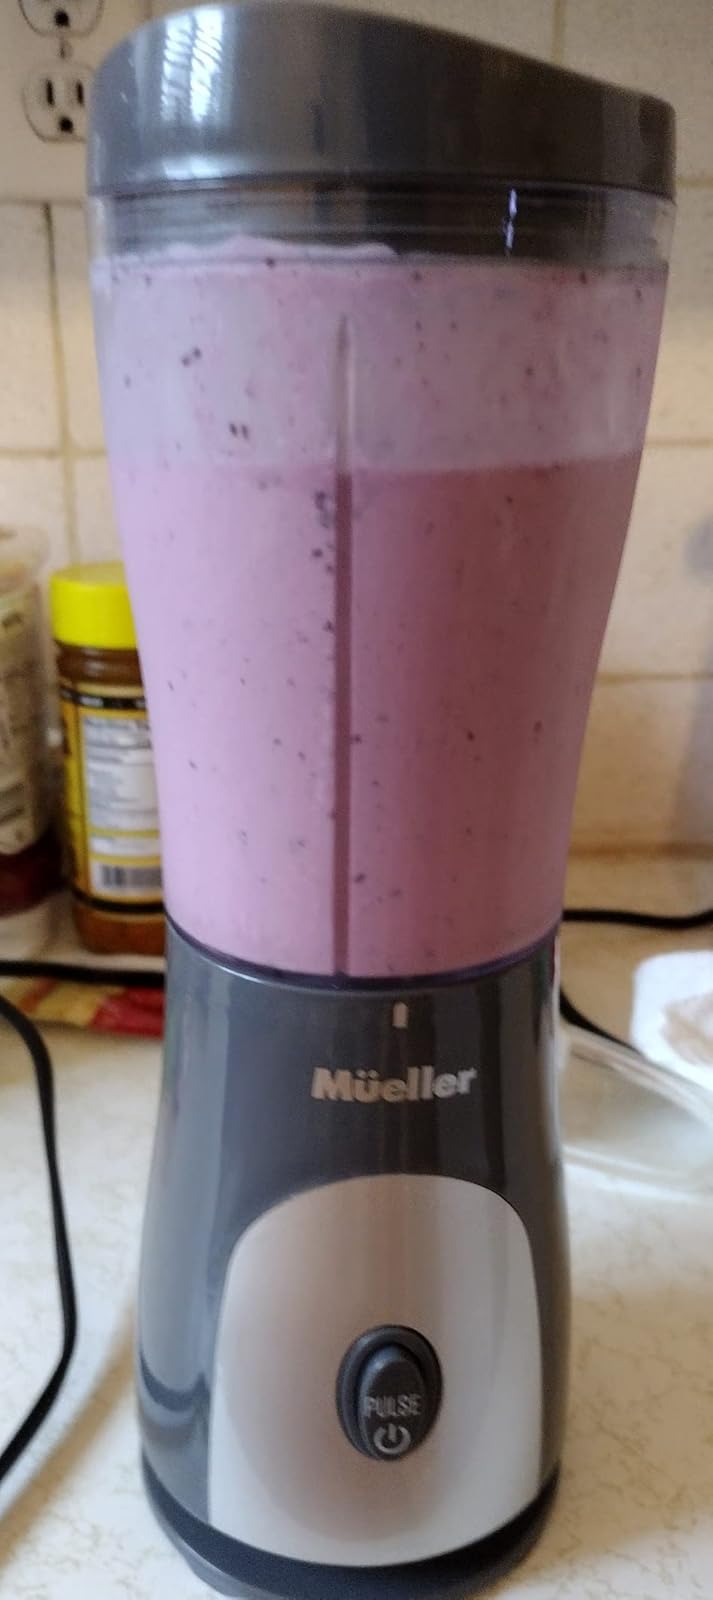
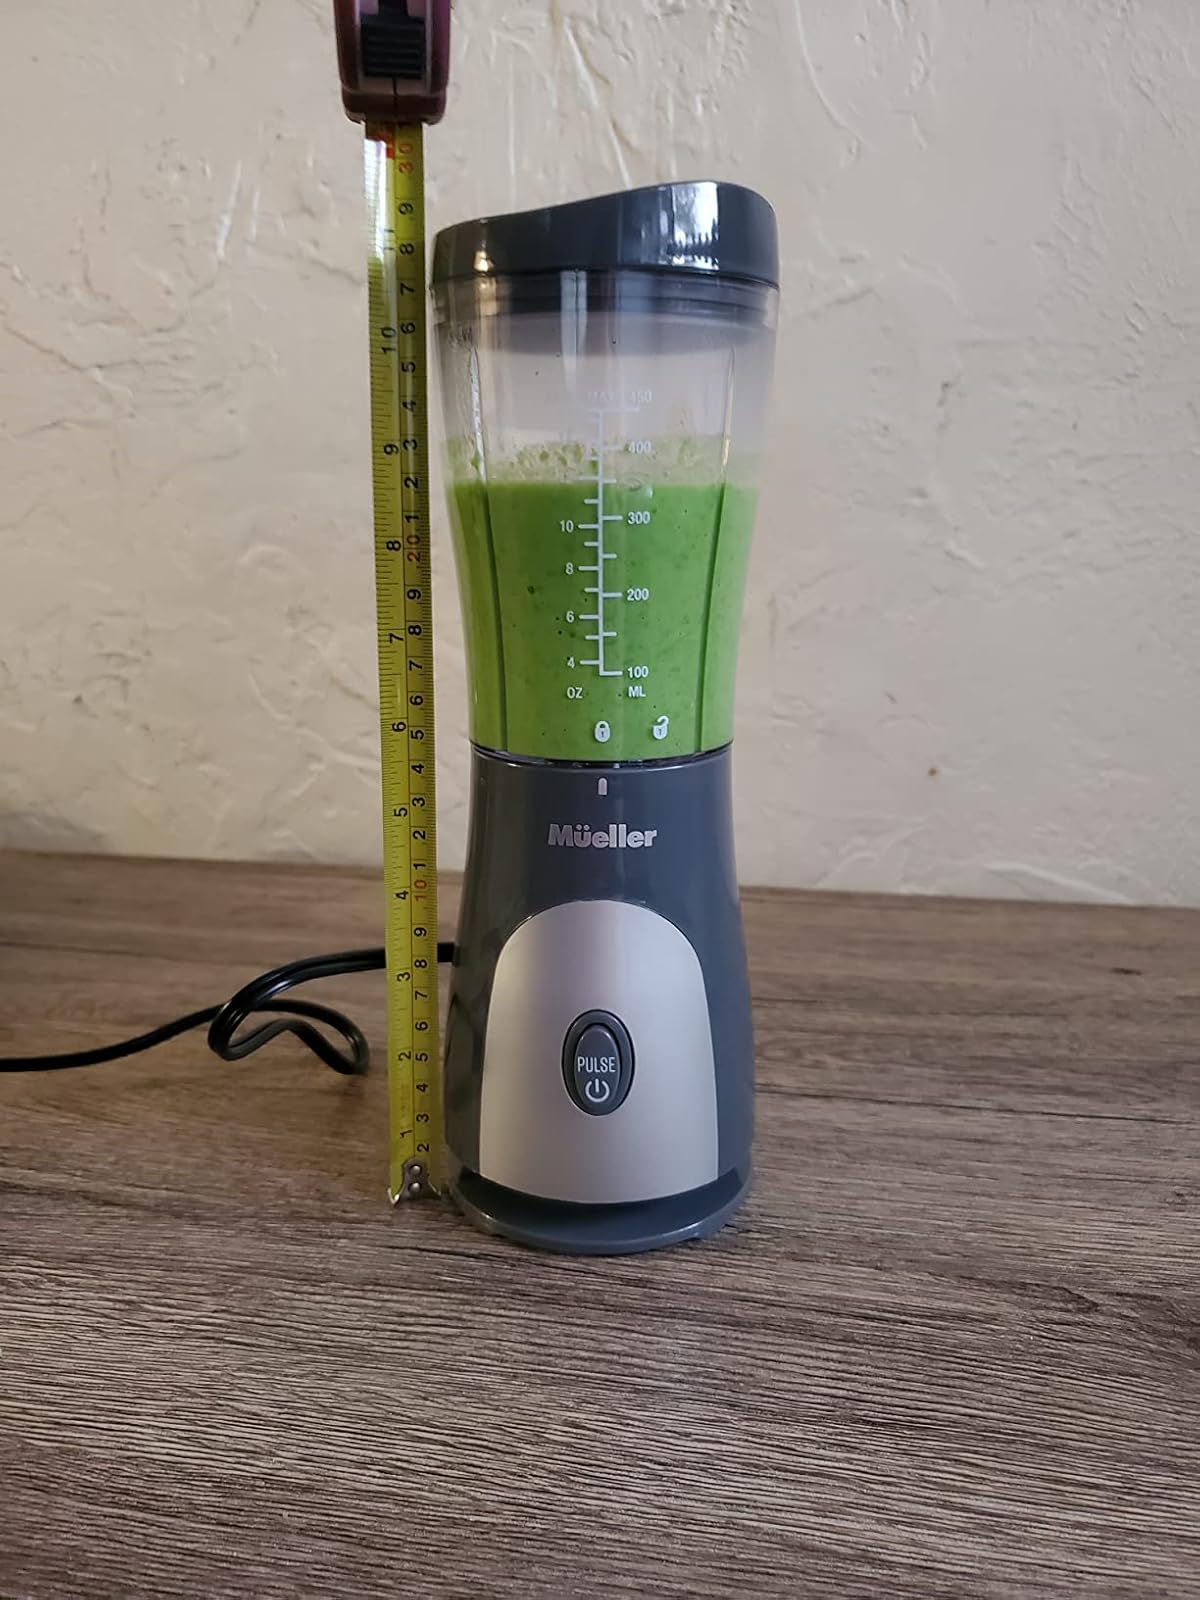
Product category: items_blender
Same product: yes